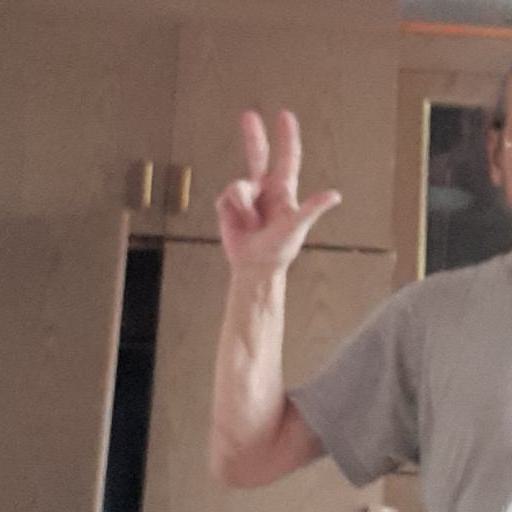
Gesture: three2